Soda Springs, Idaho

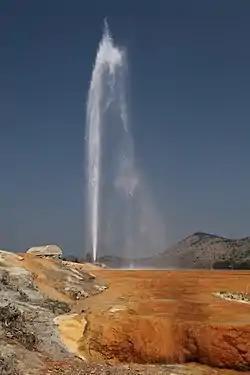
Eruption controlled geyser in Soda Springs

According to the United States Census Bureau, the city has a total area of , of which, is land and is water.